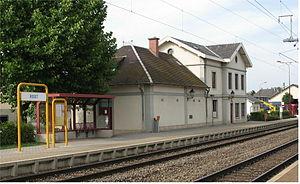
La gare de Roodt est une gare ferroviaire luxembourgeoise de la ligne 3, de Luxembourg à Wasserbillig-frontière, située à Roodt-sur-Syre sur le territoire de la commune de Betzdorf, dans le canton de Grevenmacher.